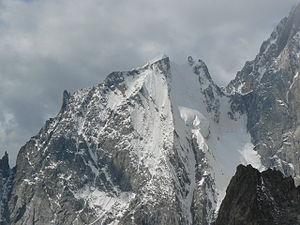
L'aiguille Blanche de Peuterey est un sommet de la partie italienne du massif du Mont-Blanc. Elle culmine à 4 112 m d'altitude.